Sasuke Uchiha

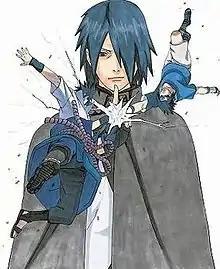
Sasuke Uchiha as seen in Part I (right), Part II (left), and the finale as well as the and (middle)

 is a fictional character in the "Naruto" manga and anime franchise created by Masashi Kishimoto. Sasuke belongs to the Uchiha clan, a notorious ninja family, and one of the most powerful, allied with . Most of its members were massacred by Sasuke's older brother, Itachi Uchiha, before the series began, leaving Sasuke as one of the few survivors. Despite becoming empathetic toward his teammates Naruto Uzumaki and Sakura Haruno, Sasuke's feelings of powerlessness force him to abandon his friends and his home in his quest to become stronger than Itachi, and to find Orochimaru. Sasuke appears in several of the series' animated feature films and related media, including video games, original video animations (OVAs), and "" (2015) and its manga sequel, "" (2016), in which he is depicted as a vigilante supporting his village and a mentor to Naruto's son Boruto Uzumaki.